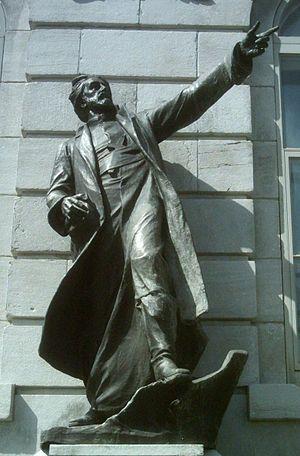
Jacques Marquette, statue de la façade de l'hôtel du Parlement, Québec
8 juin : René Descartes publie le Discours de la Méthode, avec les Météores, la Dioptrique et un traité intitulé La Géométrie qui est souvent considéré comme le livre fondateur de la géométrie analytique. Cet essai de mathématique est publiée en français, chose encore rare à l’époque. Il contient l'introduction de la notion des coordonnées.
L'hôtel du Parlement du Québec est l'édifice abritant l'Assemblée nationale du Québec. Situé au 1045 rue des Parlementaires, il fut construit d'après les plans d'Eugène-Étienne Taché entre 1877 et 1886, au cœur de la colline parlementaire de Québec et à la limite de l’arrondissement historique du Vieux-Québec. L'Assemblée nationale y tint sa première réunion le 27 avril 1886. Dans ses fonctions législatives, il succède à une série d'édifices dont le premier fut construit en 1620 et parmi lesquels se trouvèrent, dès 1791, deux autres complexes parlementaires.
Jacques Marquette, né le 10 juin 1637 à Laon, Aisne et mort le 18 mai 1675, sur le bord du lac Michigan, était prêtre et missionnaire jésuite français, et explorateur du Midwest, la région centre-nord des États-Unis. On lui attribue la découverte des sources du Mississippi.